Canelo Álvarez

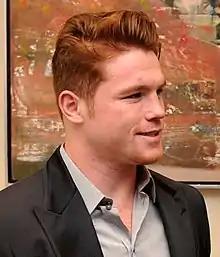
Álvarez at Los Pinos, 2013

Álvarez, "Ring" magazine's #1 ranked light middleweight and the unified WBA (Regular) and WBC champion, fought against "Ring" magazine's #1 pound-for-pound fighter, WBA (Super) light middleweight champion, WBC and "Ring" magazine welterweight champion, Floyd Mayweather Jr., on 14 September 2013. Mayweather held a world title at welterweight (147 lbs), but he also still owned a light middleweight title (154 lbs), which he won by outpointing Miguel Cotto in May 2012. He was moving back up in weight to face Álvarez with their belts on the line, although the fight was contested at a catchweight of 152 lbs. The titles disputed for the bout were Álvarez's WBC and "Ring" light middleweight titles and Mayweather's WBA (Super) light middleweight title. On fight night, Mayweather reportedly weighed 150 lbs and Álvarez came in at 165 lbs.